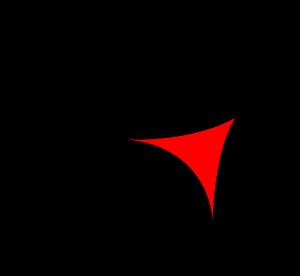
Pendentiv
Pendentiv, illustration
Pendentiv er en murværkskonstruktion, som skal støtte en kuppel eller en kuppelagtig hvælving ved at danne overgangen mellem bygningens retvinklede mure og kuplens fodcirkel.